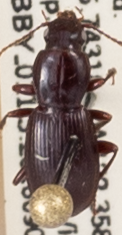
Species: Pterostichus pumilus
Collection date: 2018-09-04
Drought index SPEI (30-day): -0.348
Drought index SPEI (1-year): -0.556
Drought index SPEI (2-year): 0.71